Hubertus Castle (1934 film)

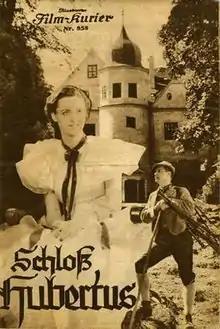

Hubertus Castle is a 1934 German drama film directed by Hans Deppe and starring Friedrich Ulmer, Hansi Knoteck and Arthur Schröder. It is an adaptation of the 1895 novel of the same title by Ludwig Ganghofer.